Question: Where is the mustard?
Tambaya: Ina mustard yake?
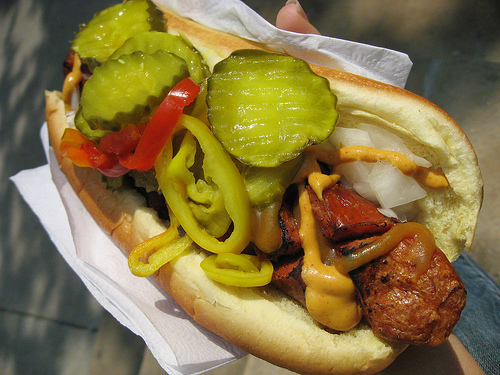
Answer: On the hotdog.
Amsa: Akan hotdog.